Peter Jones (missionary)

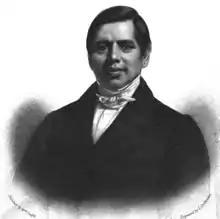
Portrait of Jones by William Crubb

Peter Jones (January 1, 1802 – June 29, 1856) was an Ojibwe Methodist minister, translator, chief and author from Burlington Heights, Upper Canada. His Ojibwa name was Kahkewāquonāby ("Gakiiwegwanebi" in the Fiero spelling), which means "[Sacred] Waving Feathers". In Mohawk, he was called Desagondensta, meaning "he stands people on their feet". In his youth his band of Mississaugas had been on the verge of destruction. As a preacher and a chieftain, as a role model and as a liaison to governments, his leadership helped his people survive contact with Europeans.